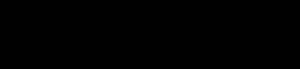
Radikal (kemi)
Eksempel på en radikalreaktion. Prikken betegner den uparrede elektron, som kan reagere med en anden del af molekylet, dobbeltbindingen, og der dannes en ny radikal.
I kemi er et radikal eller et frit radikal betegnelsen for et atom eller en forbindelse som har en uparret elektron eller en ufuldstændig fyldt elektronskal. De uparrede elektroner er meget reaktive, og radikaler deltager derfor nemt i kemiske reaktioner. Radikaler har ingen ladning og deres reaktivitet er derfor ofte anderledes end lignende ioner.